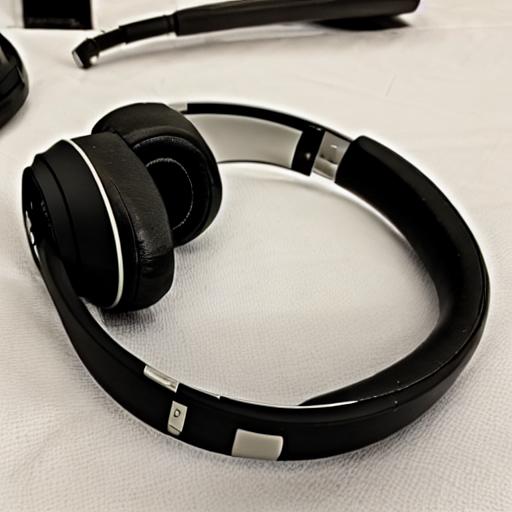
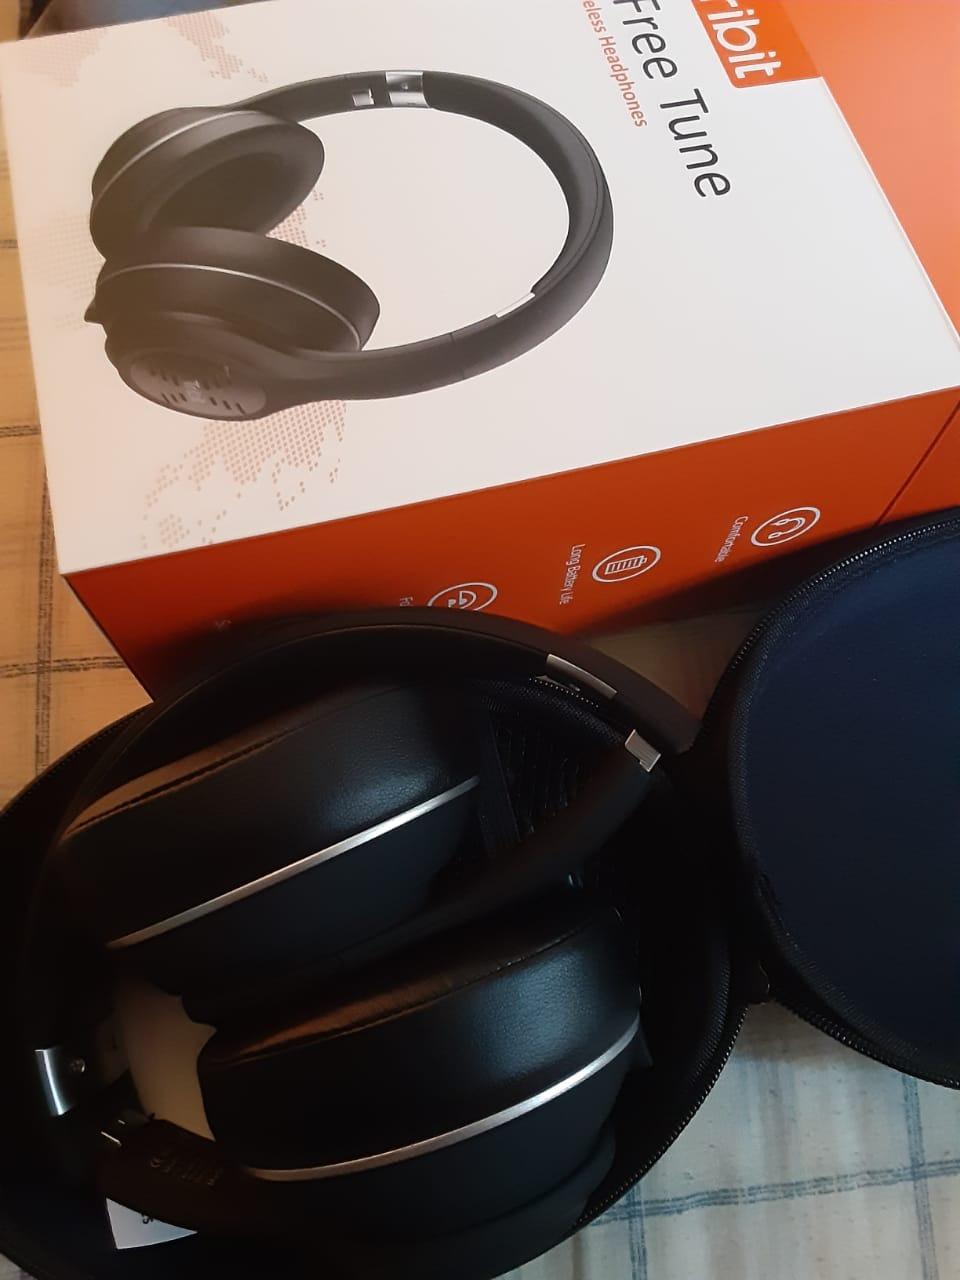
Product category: headphones
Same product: no